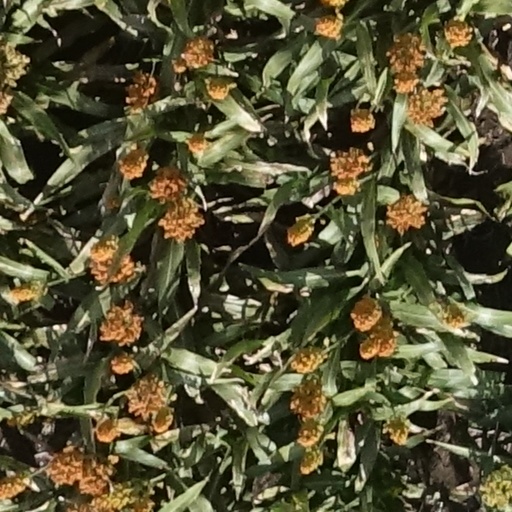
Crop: sorghum